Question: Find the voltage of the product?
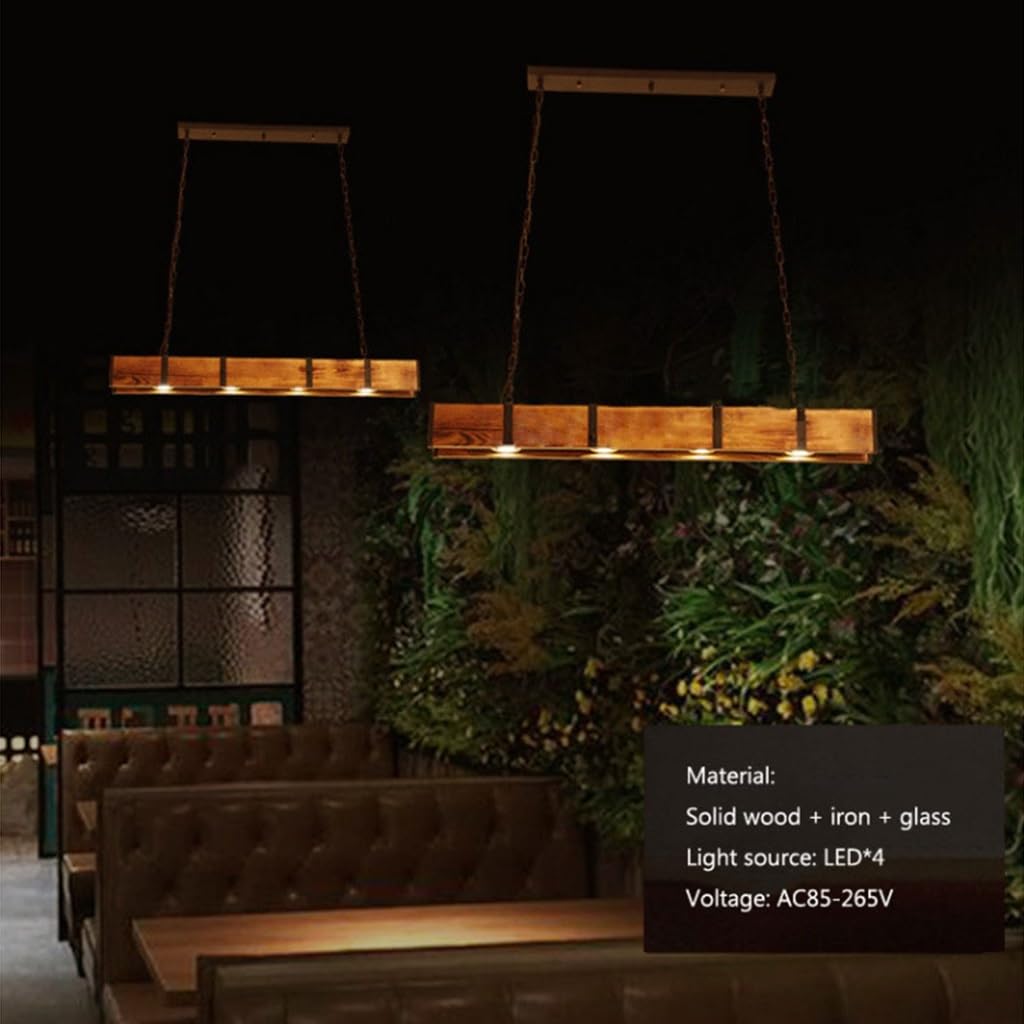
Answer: [85.0, 265.0] volt